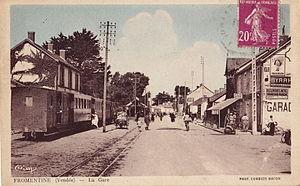
Carte postale ancienne éditée par CIM (Combier à Mâcon) :FROMENTINE - La Gare
Les Tramways de la Vendée étaient un réseau de chemin de fer secondaire organisé par le département de la Vendée, constitué de voies ferrées d'intérêt local à écartement métrique.
La Société du chemin de fer sur route de Challans à Fromentine est une compagnie ayant construit et exploité, de 1896 à 1949, une ligne de chemin de fer secondaire à voie métrique dans le département de la Vendée, entre la gare de Challans des chemins de fer de l'État et le môle d'embarquement de Fromentine à La Barre-de-Monts.
La Barre-de-Monts est une commune du Centre-Ouest de la France, située sur la Côte de Lumière, dans le département de la Vendée en région Pays de la Loire.